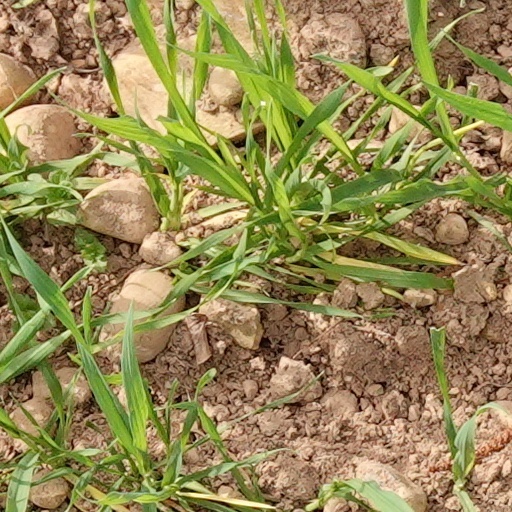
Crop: wheat